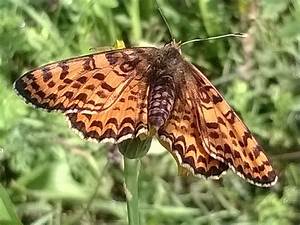
Label: farfalla